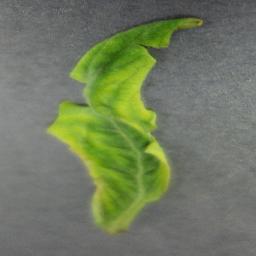
Label: Tomato___Tomato_Yellow_Leaf_Curl_Virus